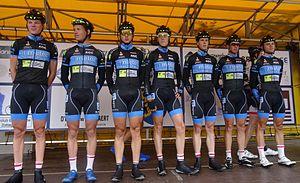
Reportage photographique réalisé le samedi 5 juillet à l'occasion du départ et de l'arrivée du Circuit Het Nieuwsblad espoirs 2014 à Grotenberge (Zottegem), Belgique.
La 49ᵉ édition du Circuit Het Nieuwsblad espoirs a eu lieu le 5 juillet 2014. La course fait partie du calendrier UCI Europe Tour 2014 en catégorie 1.2, et est la sixième manche de la Top Compétition. La course est remportée par Dimitri Claeys, déjà vainqueur l'année dernière, qui parcourt les 169 kilomètres en 4 h 8 min 33 s. Il est suivi deux secondes plus tard par Dylan Teuns et quatorze secondes plus tard par Jef Van Meirhaeghe. Kenneth Van Rooy est a pris la tête de la Topcompétition, à la place de Tim Vanspeybroeck. Sur les 190 coureurs qui ont pris le départ, seuls 69 ont franchi la ligne d'arrivée.